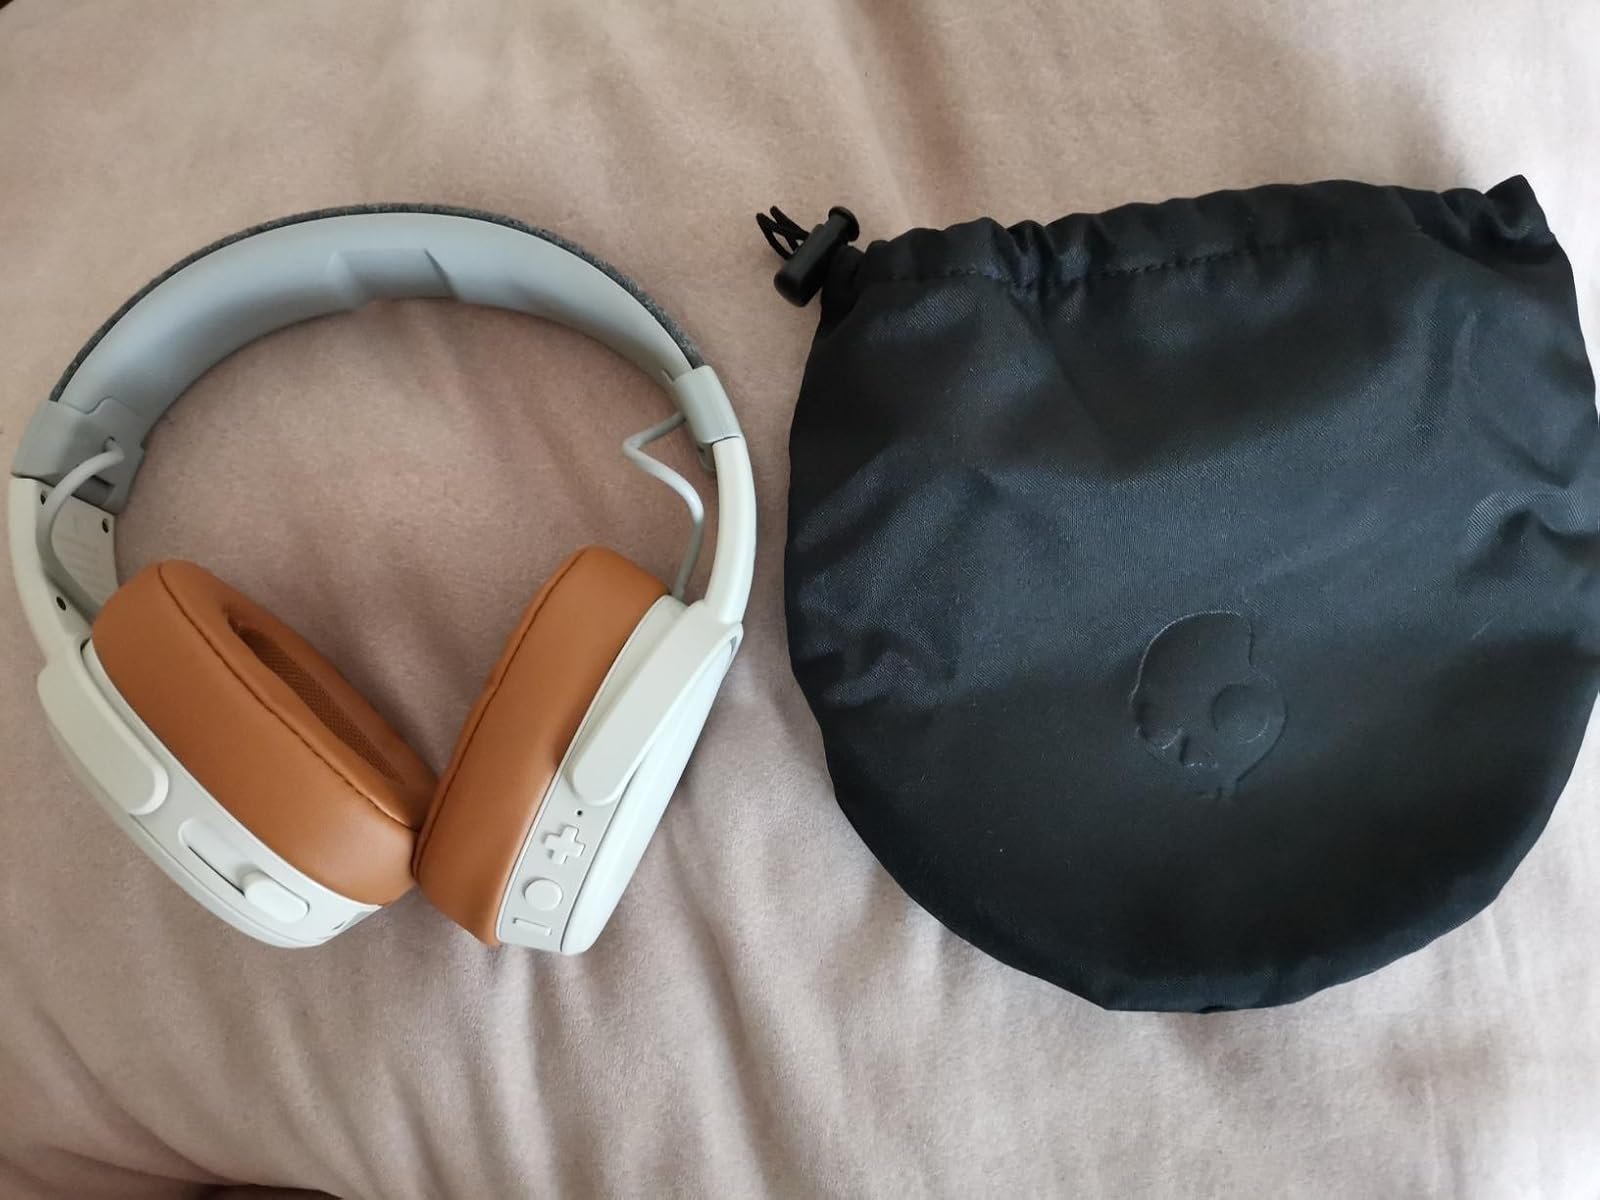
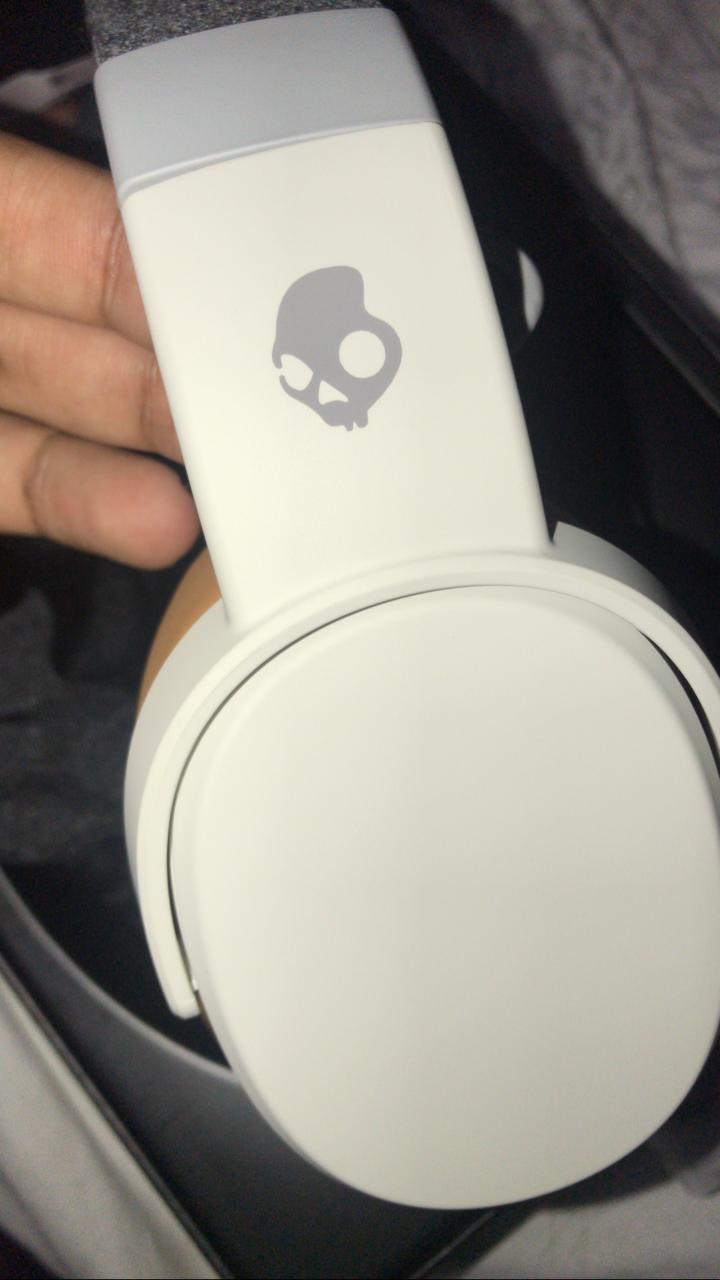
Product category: headphones
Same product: yes